Jules Pipe

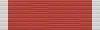
CBE ribbon

Julian Benjamin Pipe (born May 1965) is a British politician who currently serves as the Deputy Mayor of London for Planning, Regeneration and Skills. Pipe was the first directly elected mayor of the London Borough of Hackney between his election in October 2002 and his resignation in the summer of 2016.